Somewhere Between (TV series)

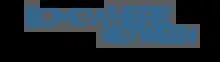

Somewhere Between is an American drama television series commissioned by ABC and produced by ITV Studios America and Thunderbird Entertainment. The show is an American adaptation of the Korean mystery TV show "", which aired on SBS. The show follows a mother who tries to change the fate of her daughter's murder. It stars Paula Patton, while Stephen Tolkin serves as writer and executive producer. Production began on March 7, 2017, in Vancouver, British Columbia. The series premiered as a summer replacement on July 24, 2017, and was cancelled after one season of 10 episodes.